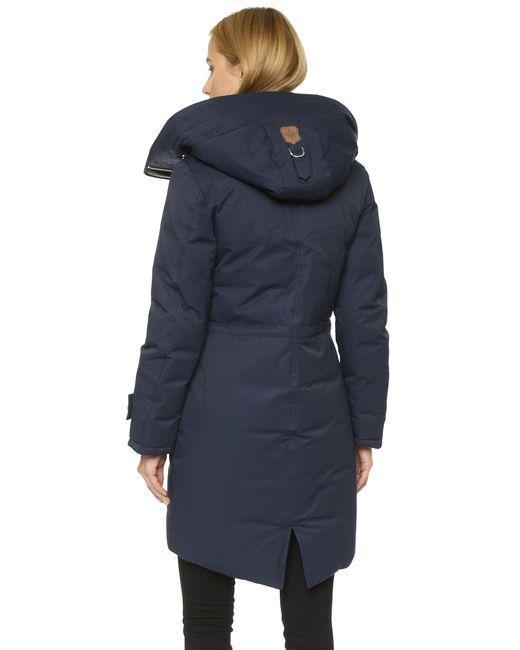
dunkelblaue dicke Winterjacke mit Kapuze